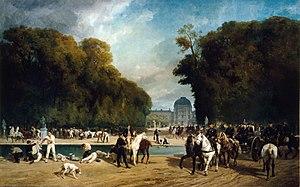
La suite Binant est une série de tableaux commandée par le marchand de couleurs parisien Alfred Binant au lendemain du siège de Paris. Elle comprend 36 peintures à l'huile grand format exécutées par treize artistes, constituant un précieux témoignage sur la guerre franco-prussienne et la Commune de Paris. Exposées en 1872, seules treize œuvres ont été retrouvées à ce jour, conservées au Musée Carnavalet.